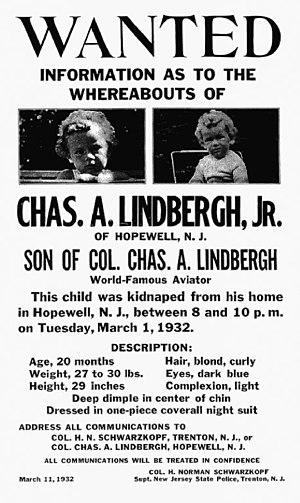
Charles Augustus Lindbergh, né le 4 février 1902 à Détroit et mort le 26 août 1974 à Kipahulu, sur l'île de Maui, est un pionnier américain de l'aviation.
L'enlèvement de Charles Augustus Lindbergh Jr., fils du célèbre aviateur Charles Lindbergh et d'Anne Morrow Lindbergh, est l'un des crimes les plus médiatisés du XXᵉ siècle. Le nourrisson de 20 mois fut enlevé de la maison de ses parents à East Amwell dans le New Jersey, située à côté de la ville d'Hopewell, le soir du 1ᵉʳ mars 1932. Plus de deux mois après, le 12 mai 1932, son corps fut retrouvé à peu de distance du domicile des Lindbergh. Un examen médical détermina que la cause de la mort était une importante fracture du crâne.